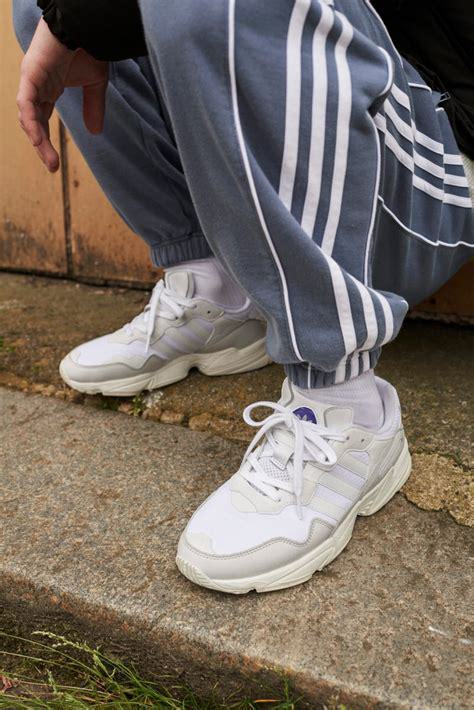
Brand: Adidas
Model: Yung 96